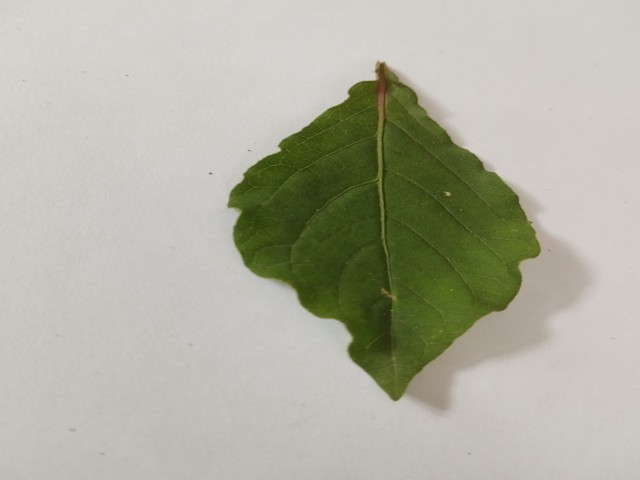
Plant: apang